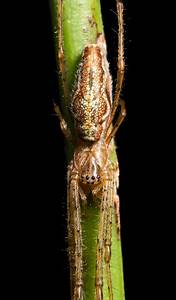
Label: ragno